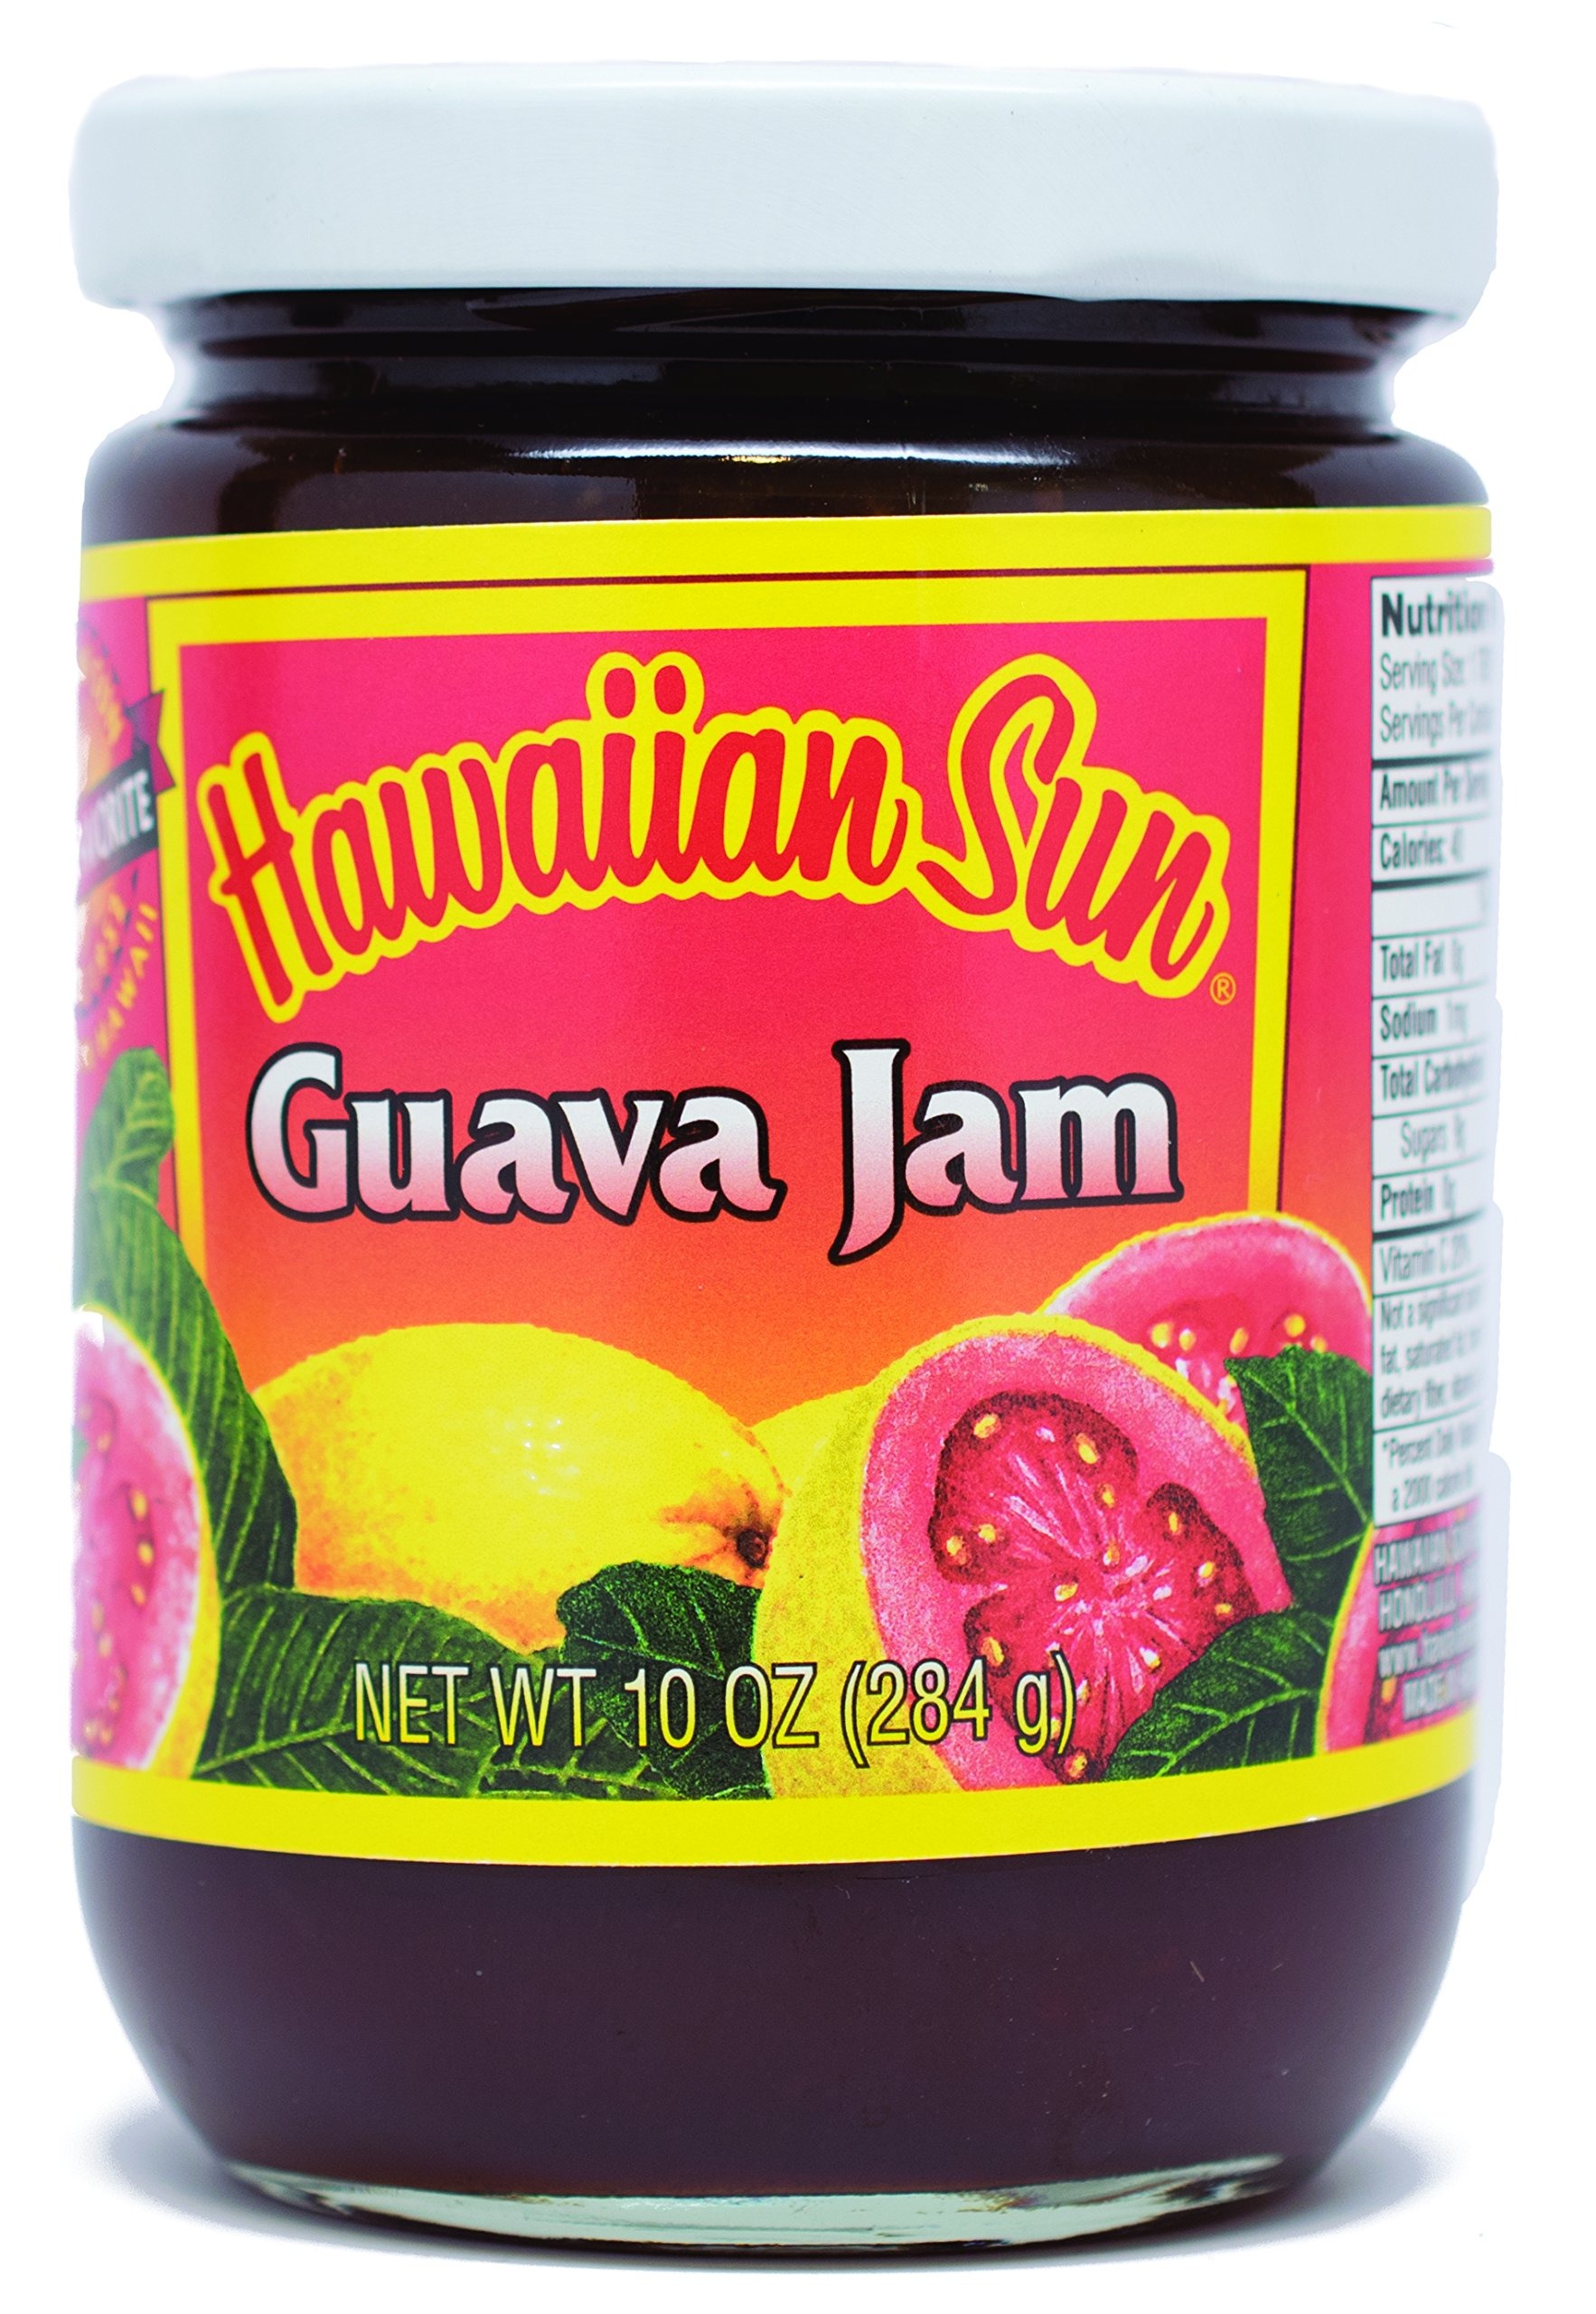
Item Name: Hawaiian Sun Guava Jam (Made in Hawaii) 10 oz
Bullet Point 1: 10 oz jar of Guava Jam
Bullet Point 2: Made in Hawaii
Bullet Point 3: Spread on top of toast or even pancakes or waffles
Bullet Point 4: Guava is a tropical fruit which is rich in vitamin C
Product Description: "Pretty in Pink," the fruit of Hawaii - Guava is naturally pink and has an exotic flavor. Hawaiian Sun has been in business for over 50 years and has a history of making quality products. Enjoyed by Hawaiian families and now available worldwide, bring a taste of ALOHA to your table-top.
Value: 10.0
Unit: Ounce

Price: 12.5